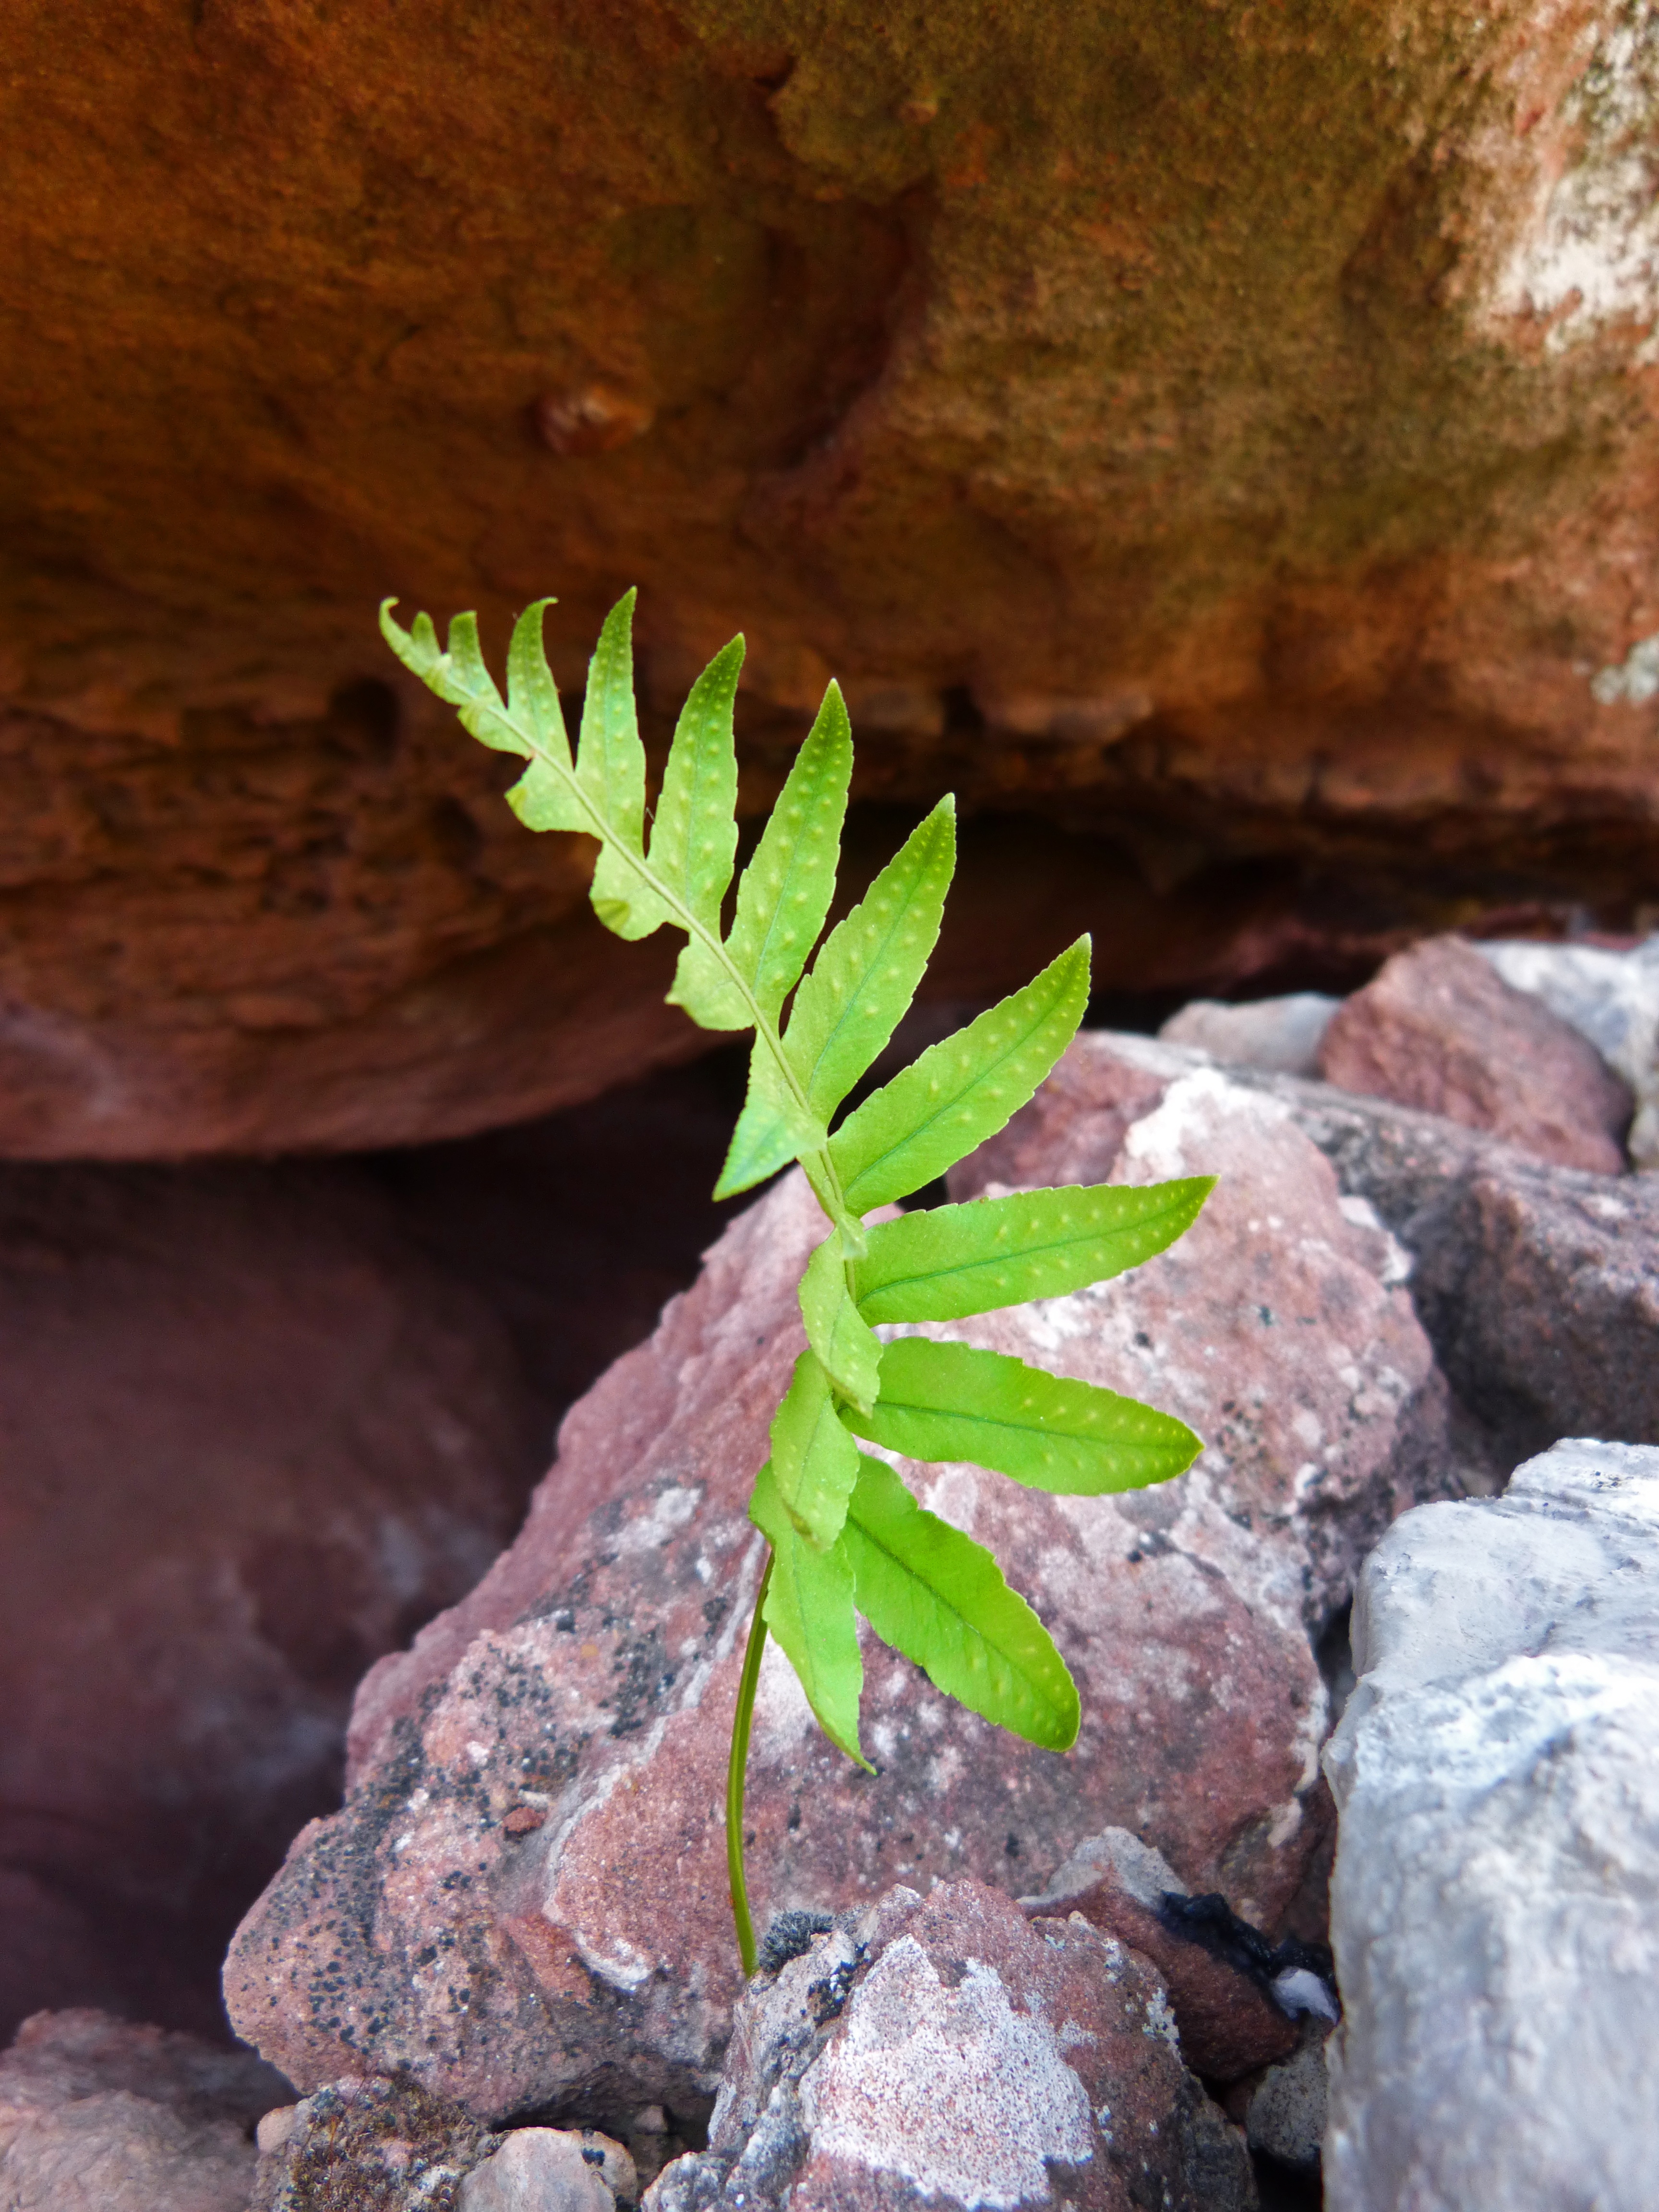
tree, nature, rock, plant, leaf, flower, cave, green, soil, botany, flora, fauna, fern, macro photography, land plant, green and red